Ace Combat 6: Fires of Liberation

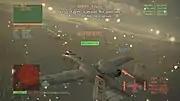
Gameplay during co-op mode. The player, center, is surrounded by the HUD in this camera view.

As with other games in the series, "Ace Combat 6" places players in the role of a fighter pilot, tasked with destroying foes both in the air and on the ground. The game's main controls are simplified as part of the series' design as an arcade flight game, with players given access to not only a wide variety of licensed fighter jets, but also access to a variety of weapons; alongside autocannons and missiles, planes can be equipped with one of several special weapons for use in engagements, including radar-guided missiles, bombs, and rocket launchers, amongst others. While the player can lock on to foes and switch between targets (dependent on weapon being used), the in-game HUD provides feedback on ammo amounts, damage to the craft, speed and altitude, offers a radar that can be tuned to different zoom levels or display a full map of the combat zone, and provide information on the amount of time left during a playthrough, and the player's current score.